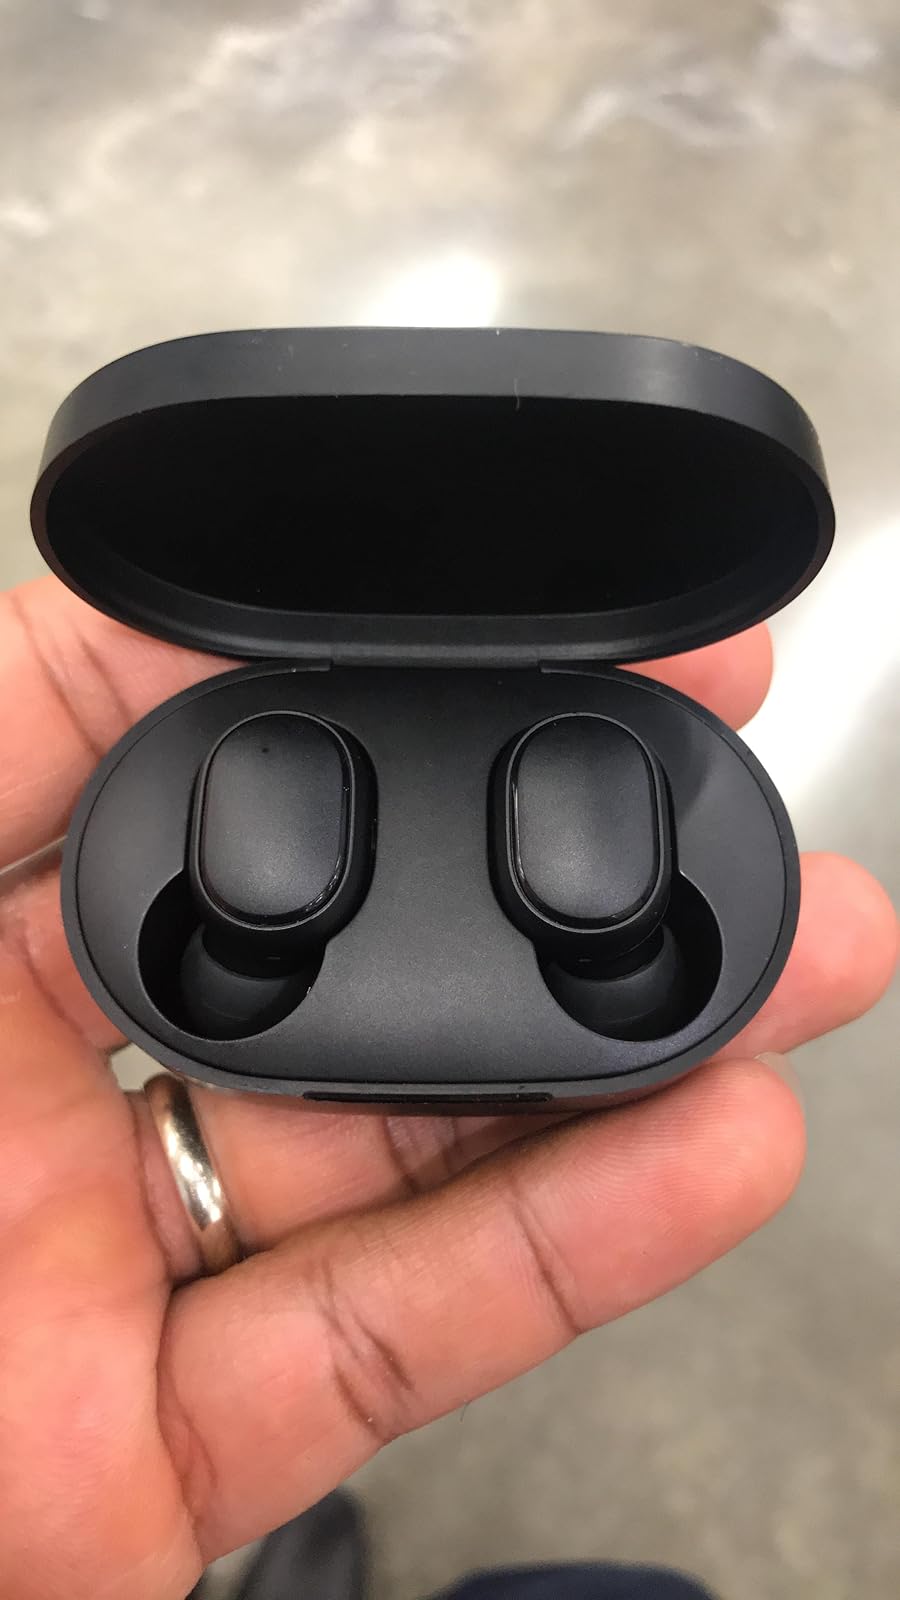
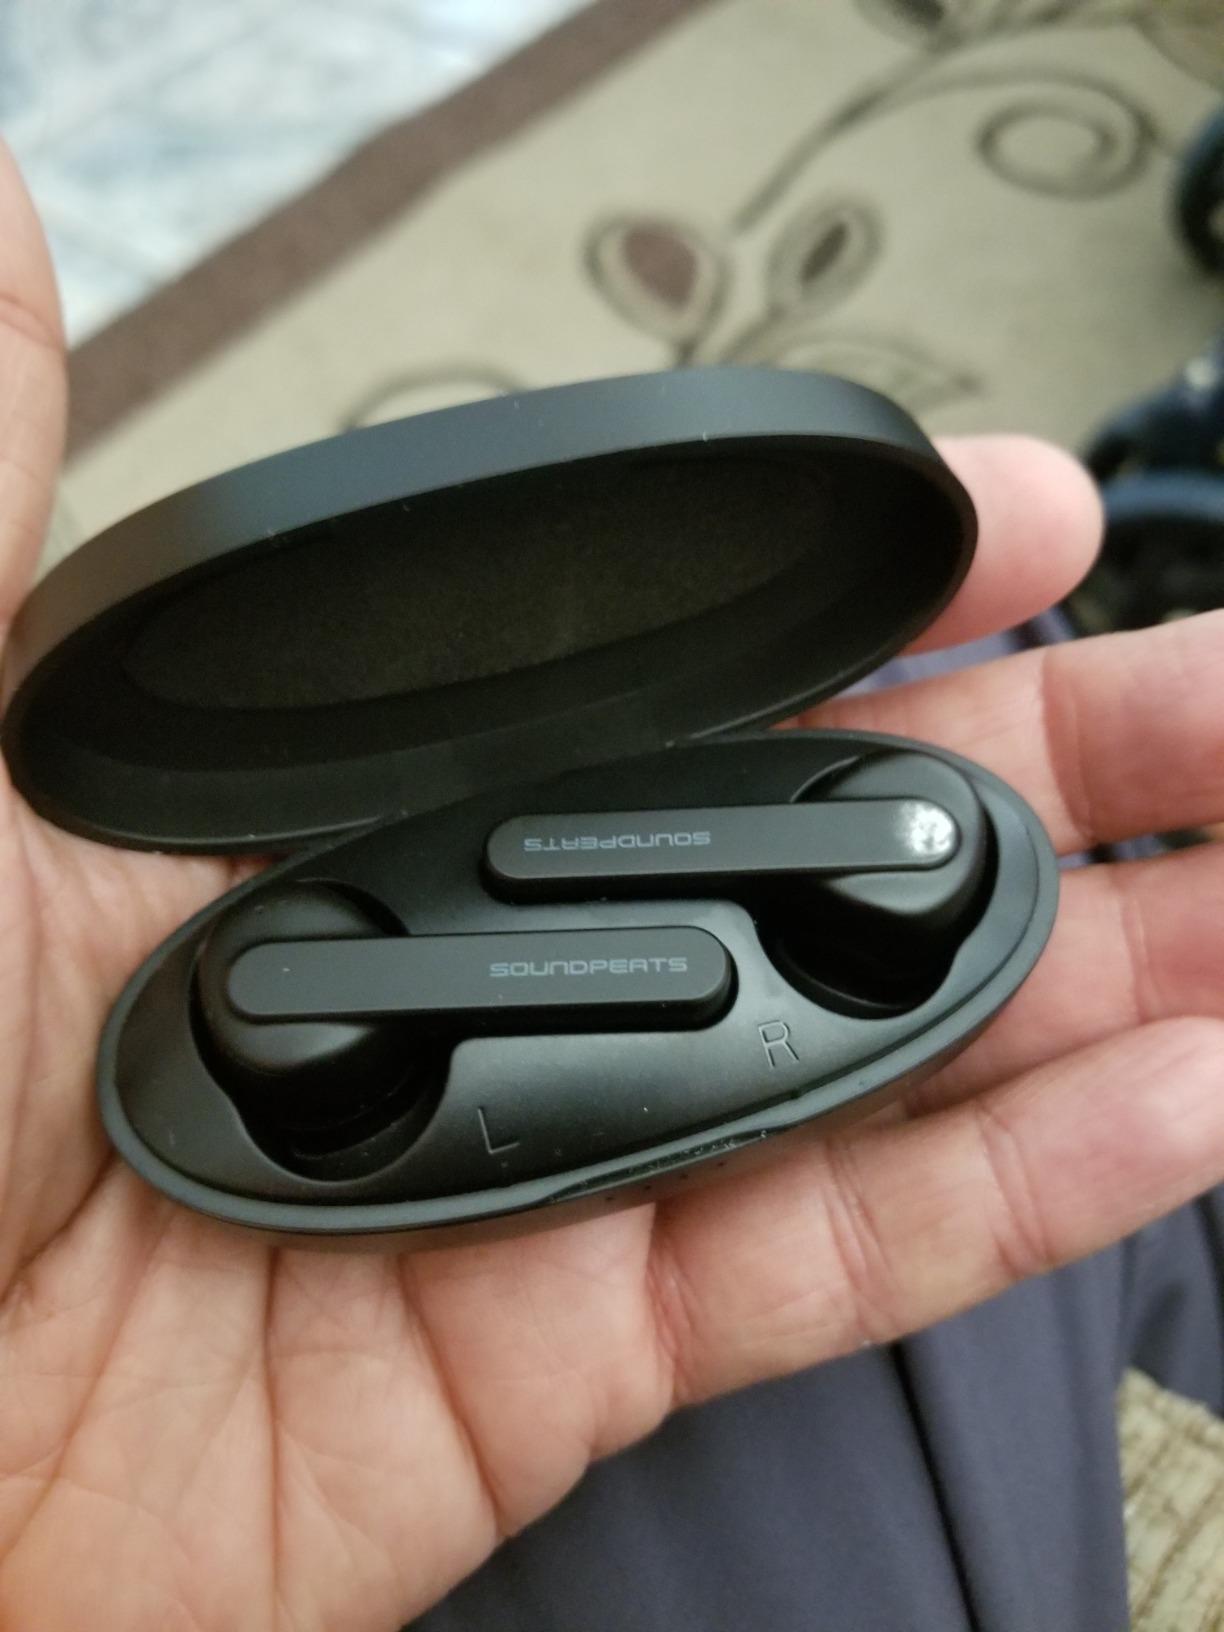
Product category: earbuds
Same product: no